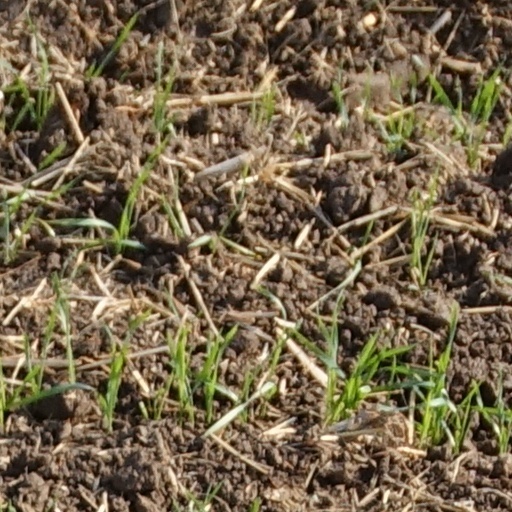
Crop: wheat